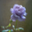
Label: rose